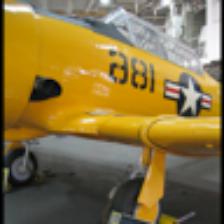
Label: NonHuman